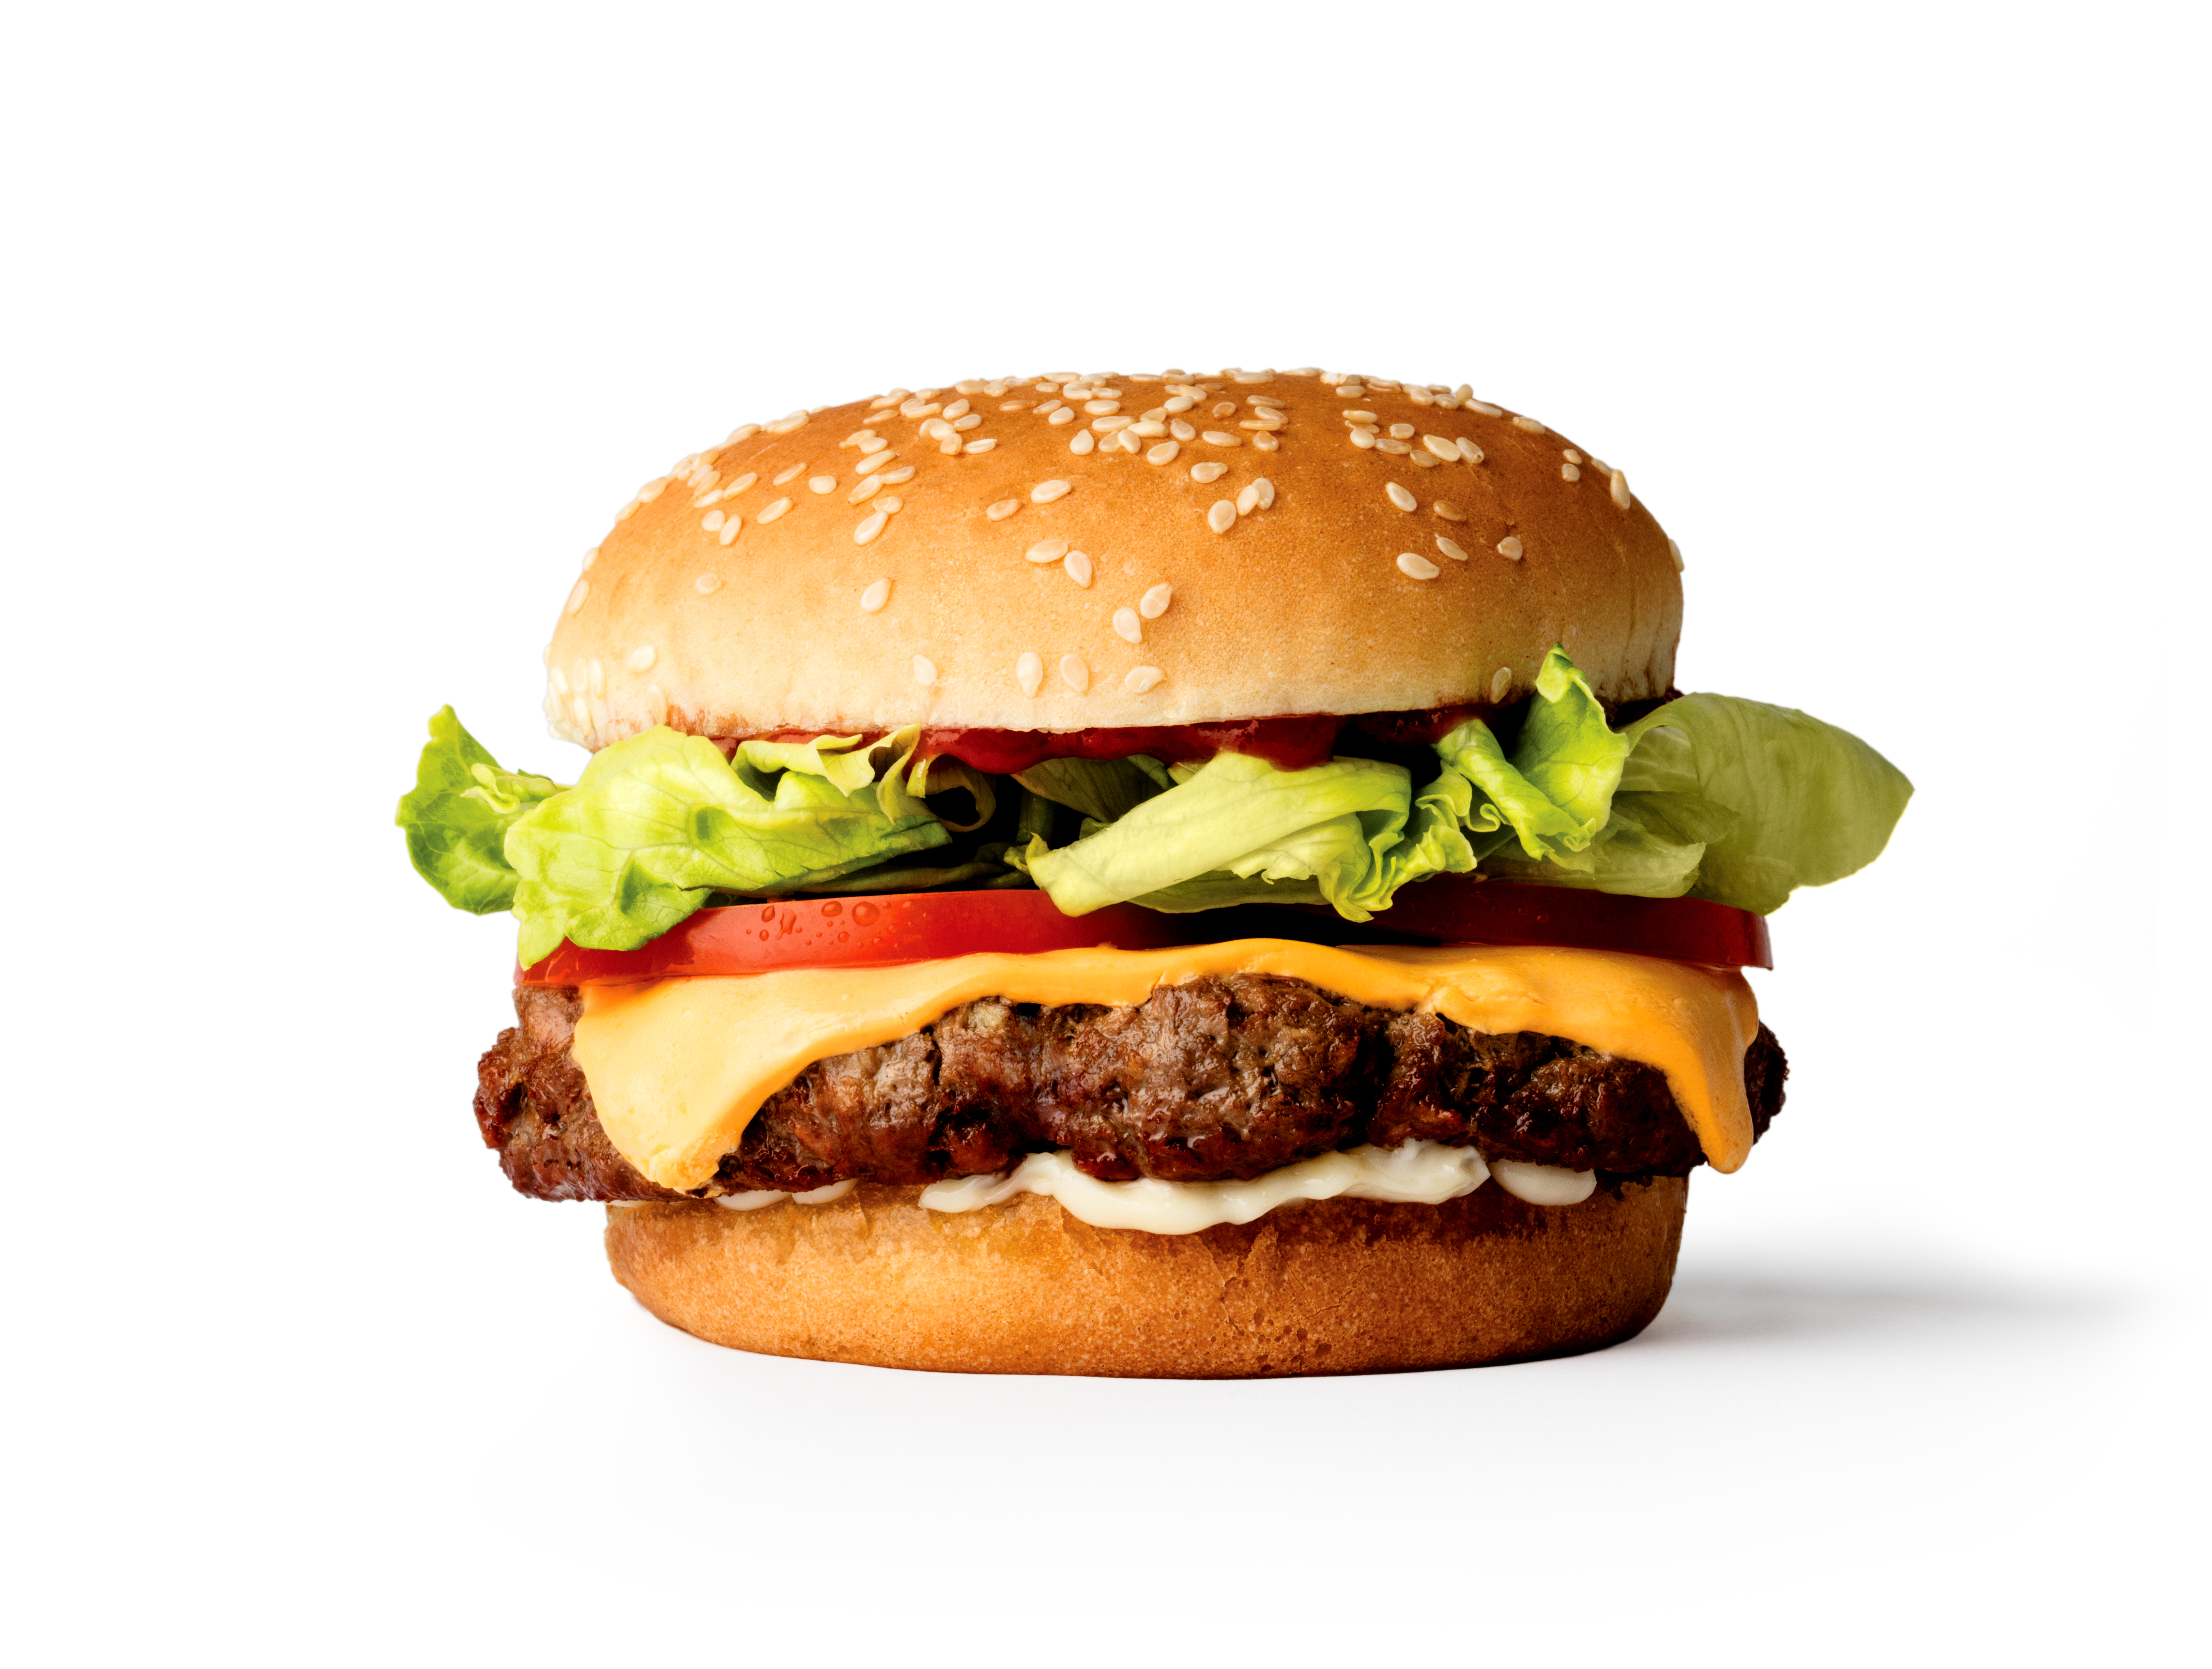
Dish: burger